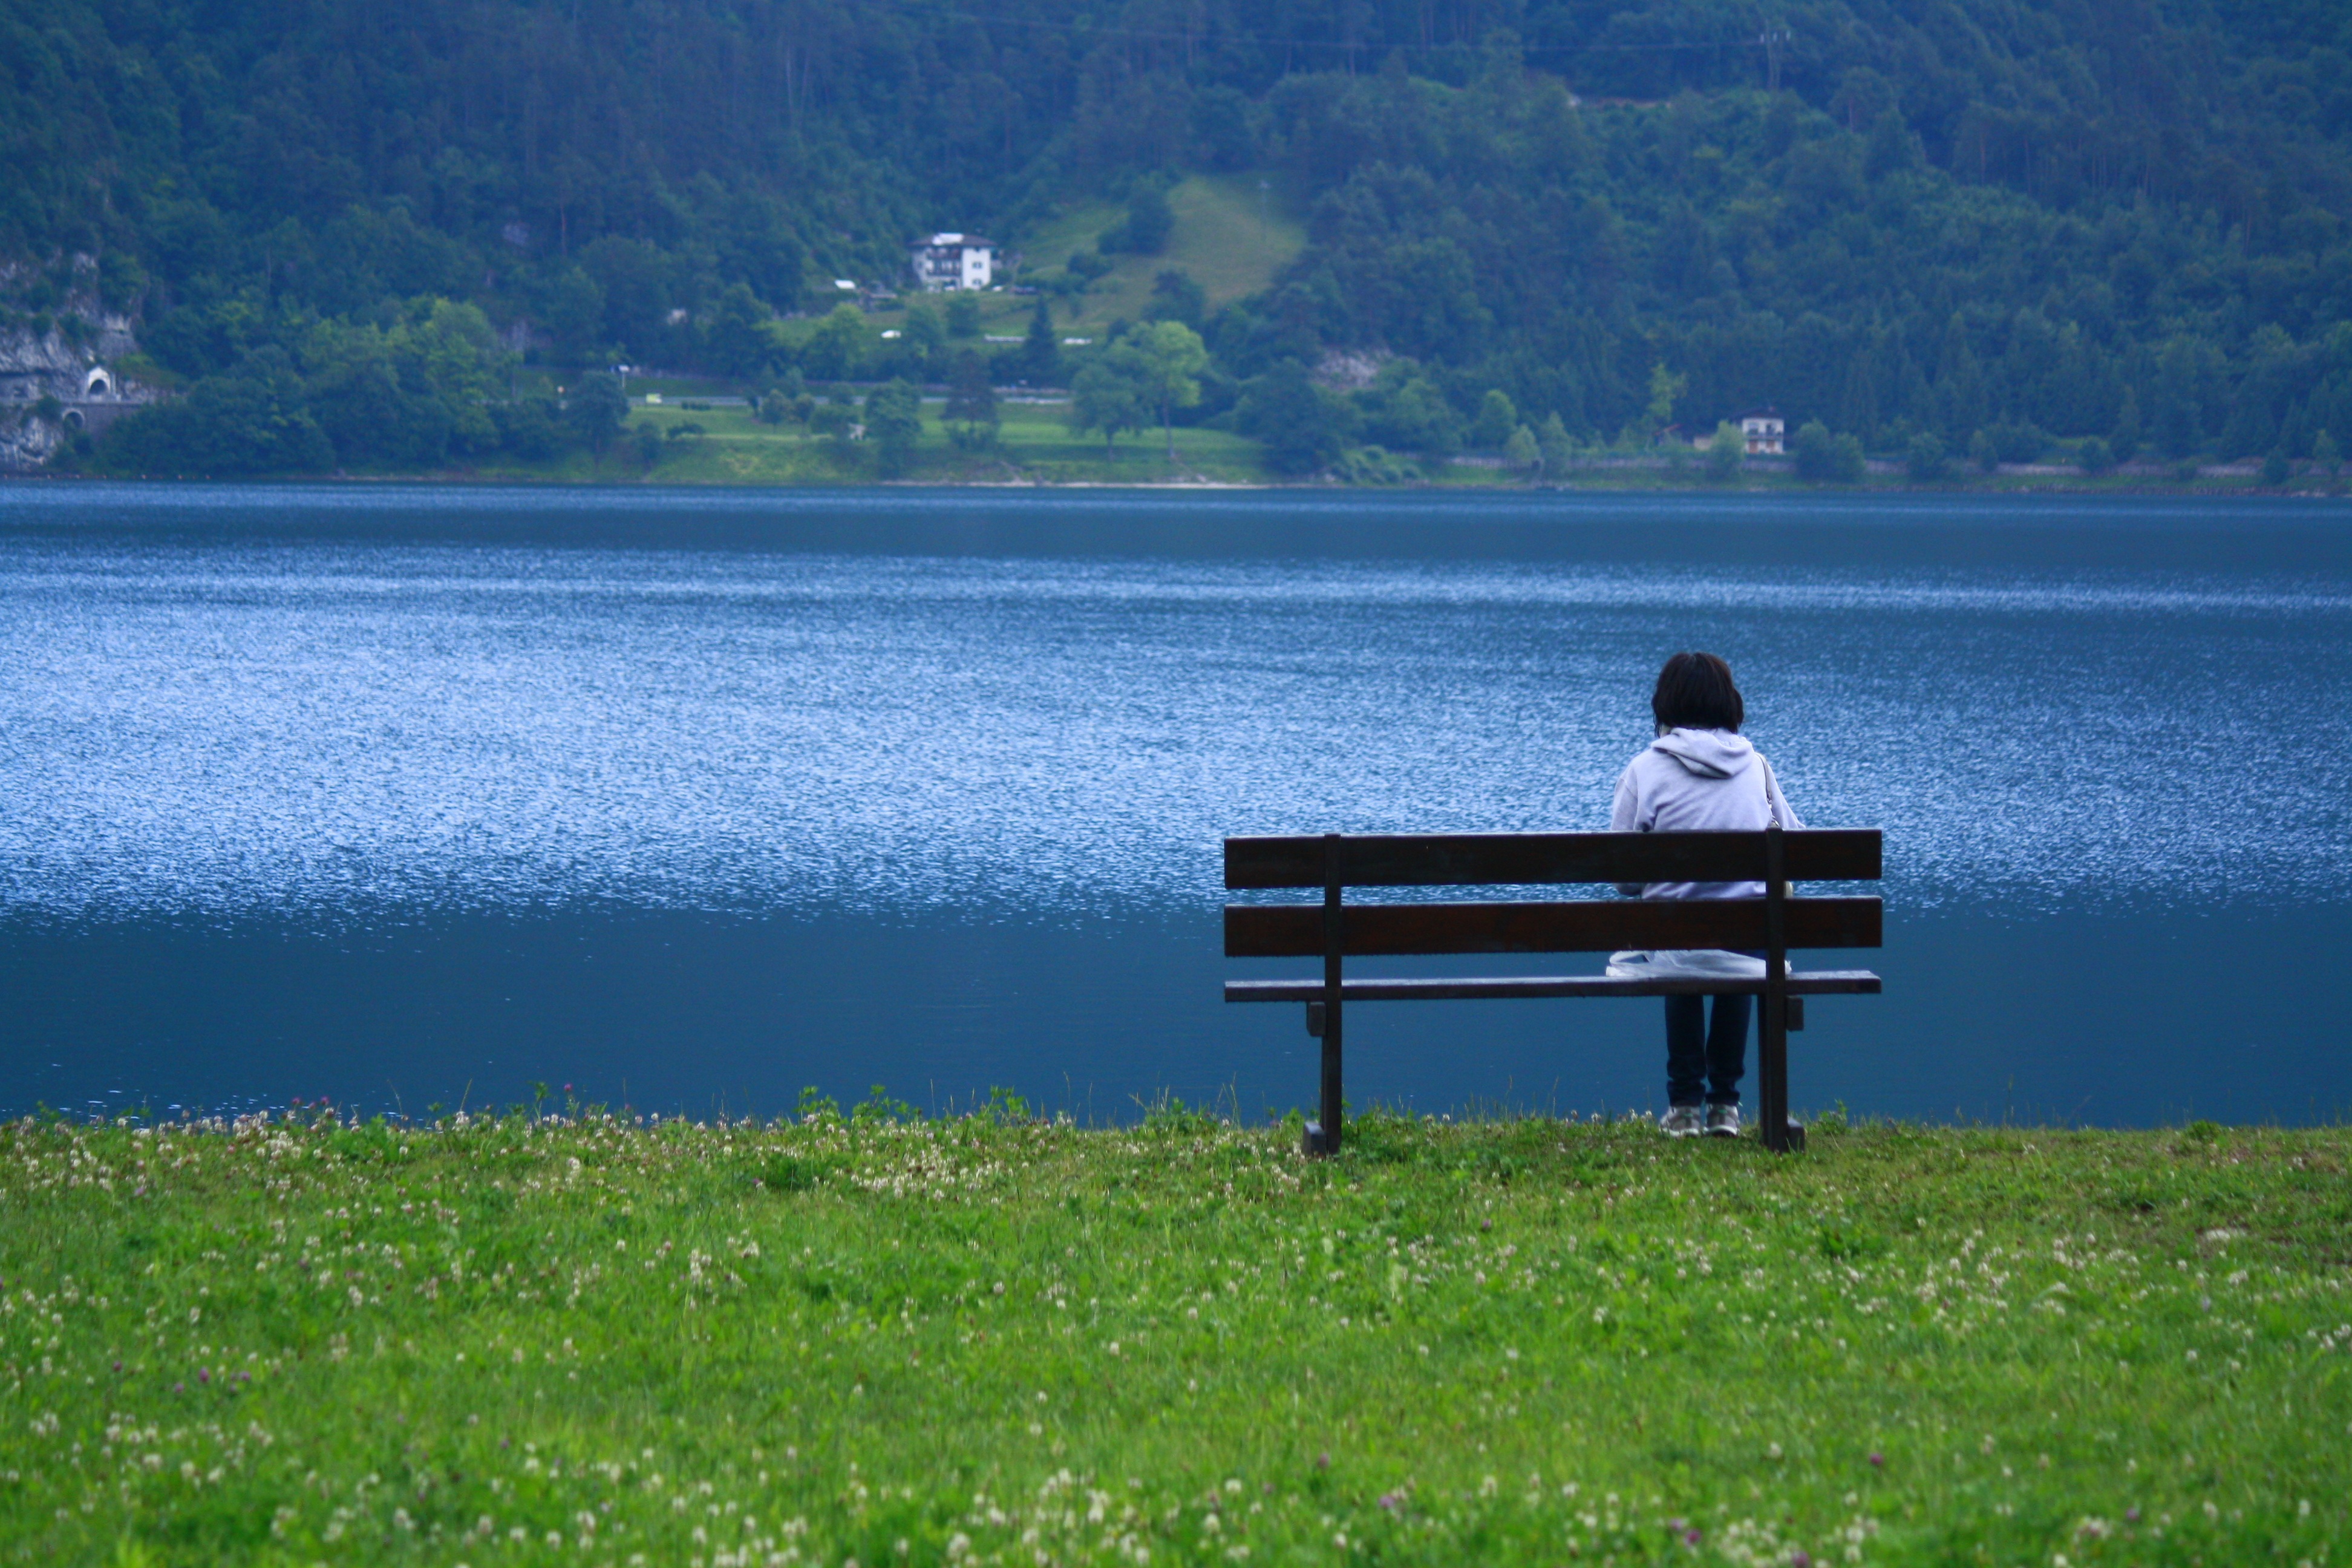
sea, coast, water, nature, ocean, horizon, mountain, morning, shore, lake, thinking, reflection, calm, bay, italy, fjord, reservoir, body of water, quiet, loch, ledro, atmospheric phenomenon